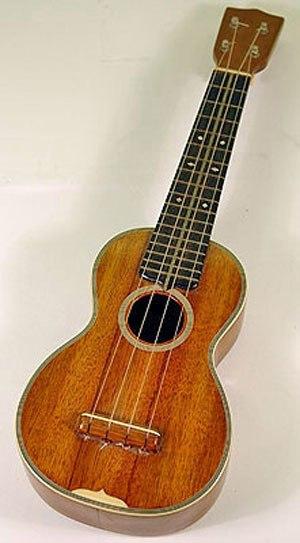
Brainwashed est le douzième et dernier album studio de George Harrison, paru le 18 novembre 2002, presque un an après sa mort. Cet album arrive quinze ans après son dernier disque studio, Cloud Nine, bien qu'il n'ait pas été totalement absent de la scène musicale durant cette période. Les chansons qui y sont présentes ont été composées durant cette période et même avant, l'une d'elles datant même de 1970, Rocking Chair in Hawaii. Le projet d'album est né en 1999, quelque temps après que le musicien ait guéri d'un cancer du poumon.